Corowa Football Club

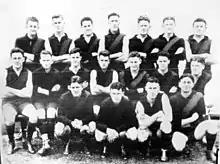
1932 Corowa FC team that played against East Albury in semi final

In 1932, Corowa, captained by Ray "Nana" Baker defeated West Albury Football Club in the Ovens and Murray Football League grand final on the Albury Sportsground.